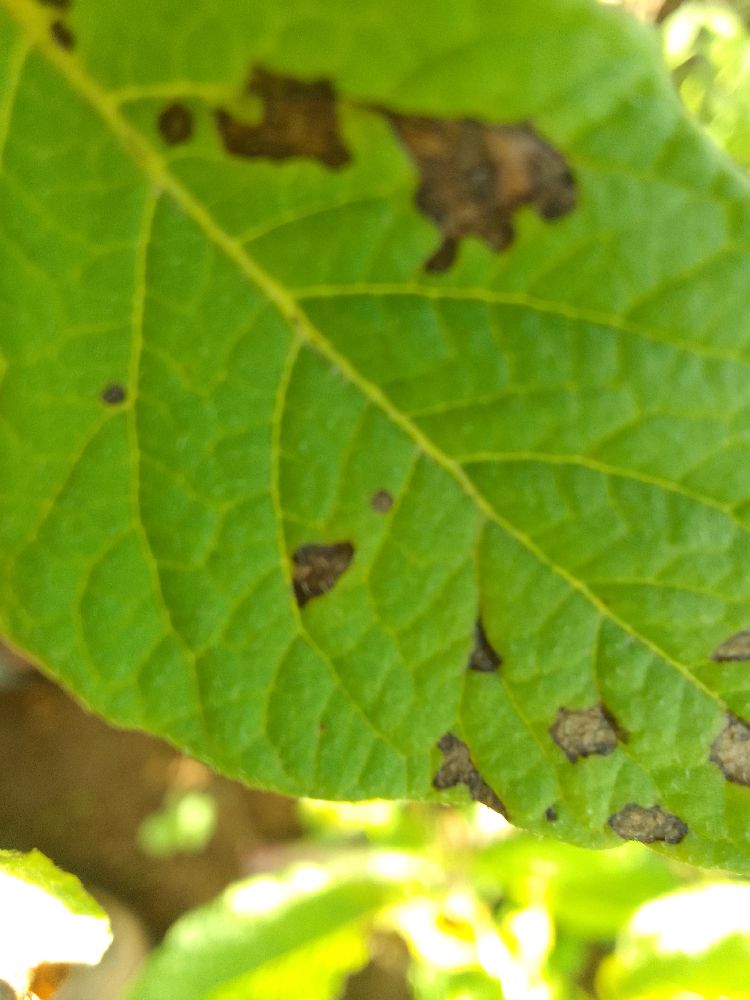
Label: Early blight